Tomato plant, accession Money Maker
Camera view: tilt-top (135 deg); turntable rotation: 270 degrees
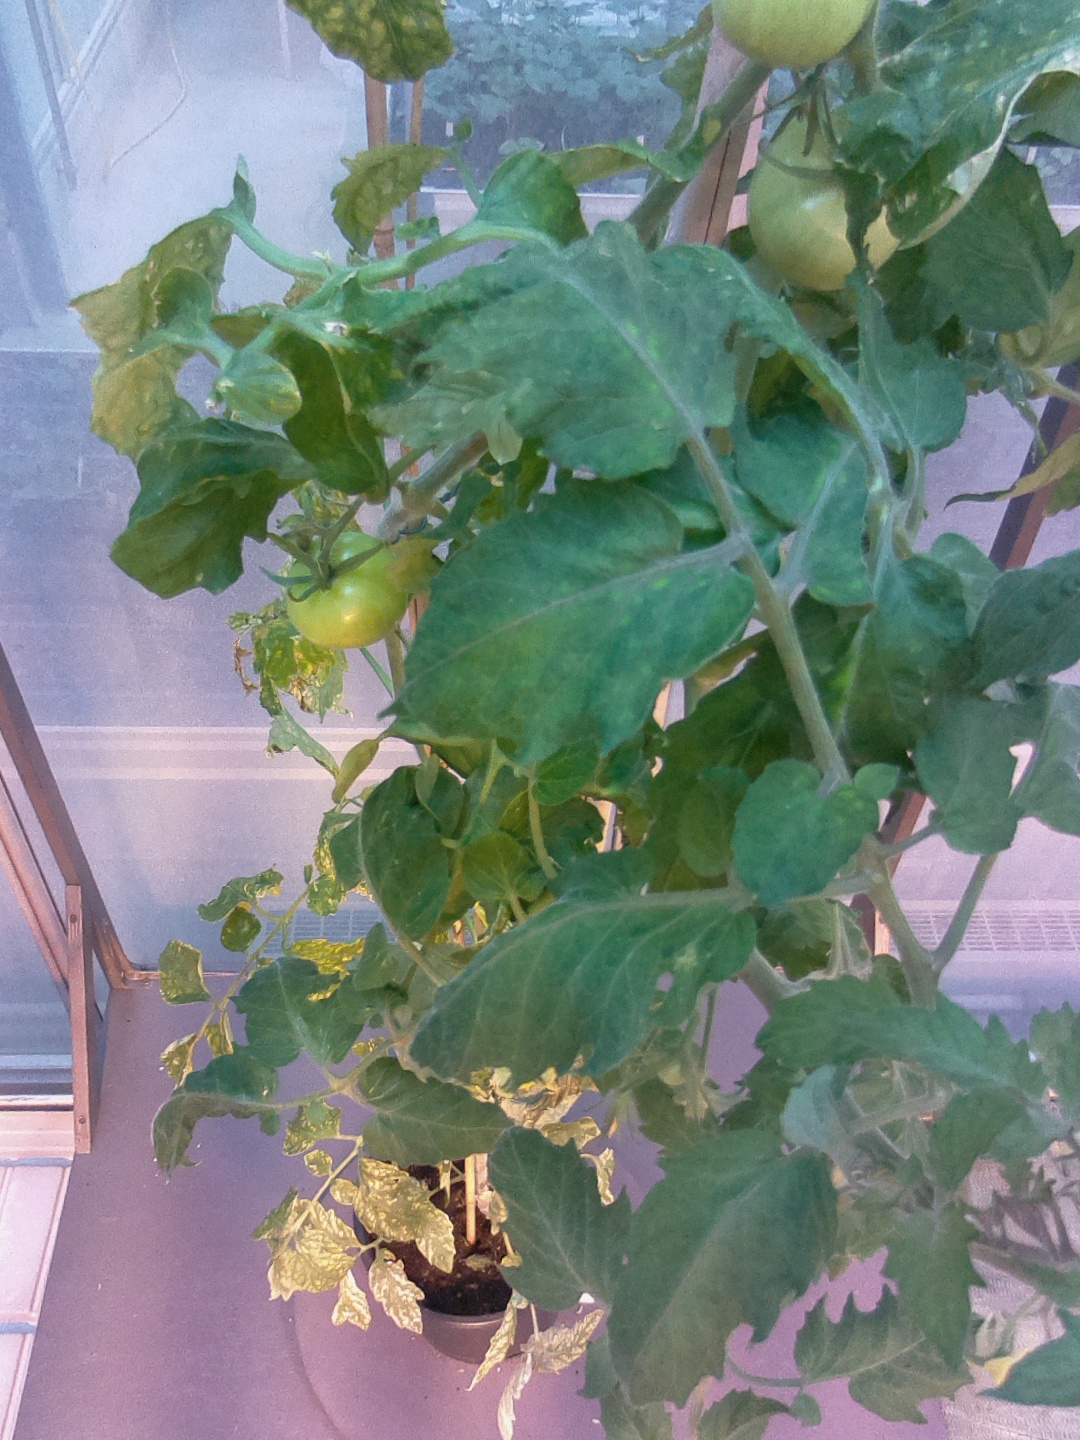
BBCH growth stage 75: 50%-60% of final fruit size